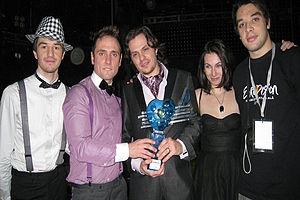
Hotel FM, est un groupe musical roumain, formé en avril 2005. Le groupe s'est produit dans plusieurs concerts de plusieurs villes de Roumanie et d'Allemagne, et a lancé un CD promotionnel au printemps 2006.